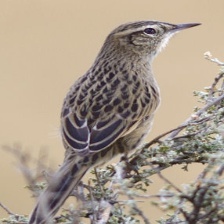
Species: AUSTRAL CANASTERO
Scientific name: ASTHENES ANTHOIDES